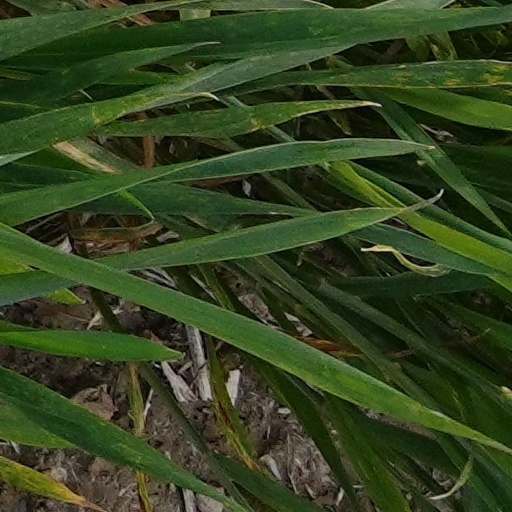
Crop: wheat